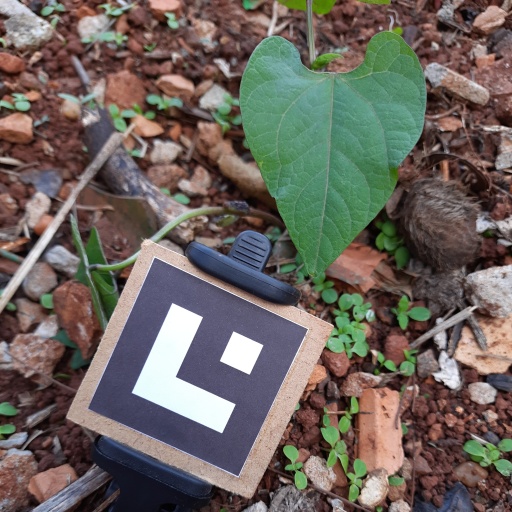
Observations: wavy surface, no eating holes, under shade